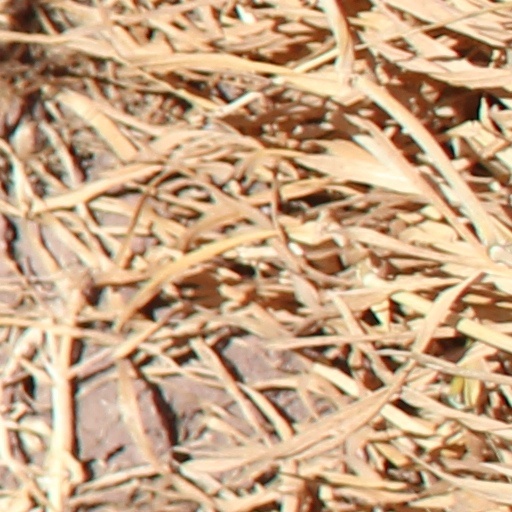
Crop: wheat